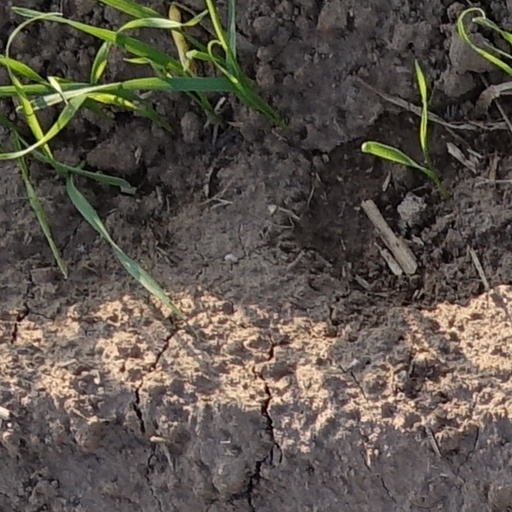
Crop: wheat